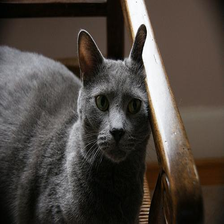
Species: cat
Breed: Russian Blue